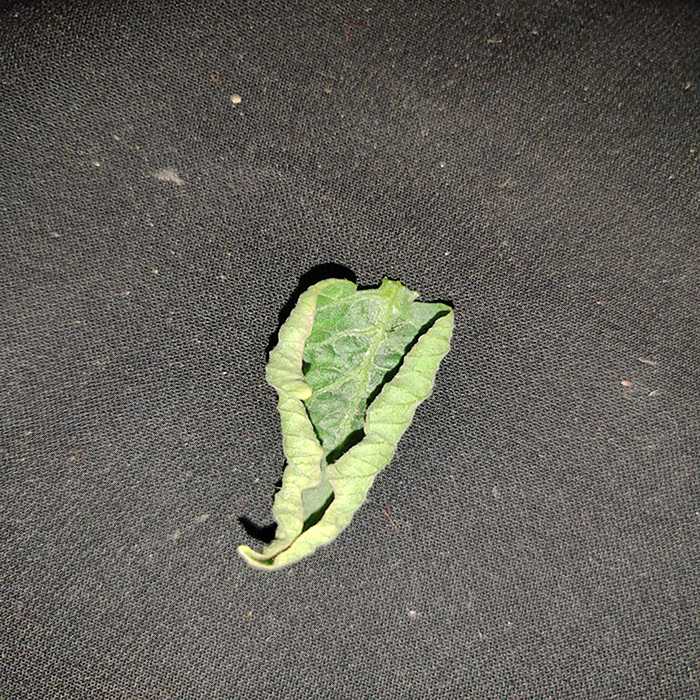
Plant: Tomato
Label: Tomato leaf curl virus